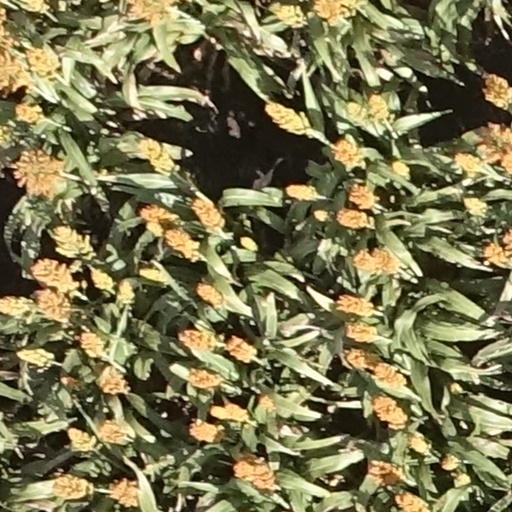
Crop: sorghum